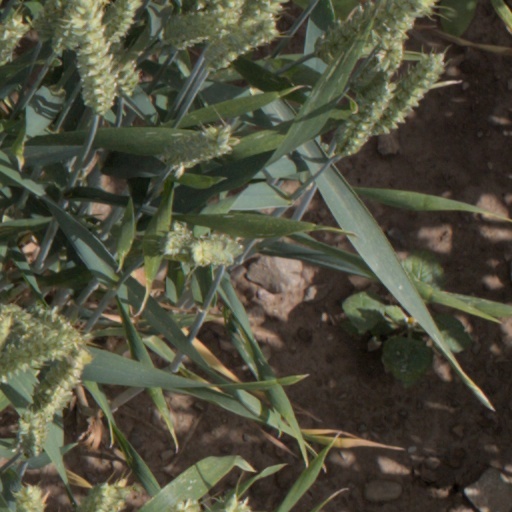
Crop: wheat